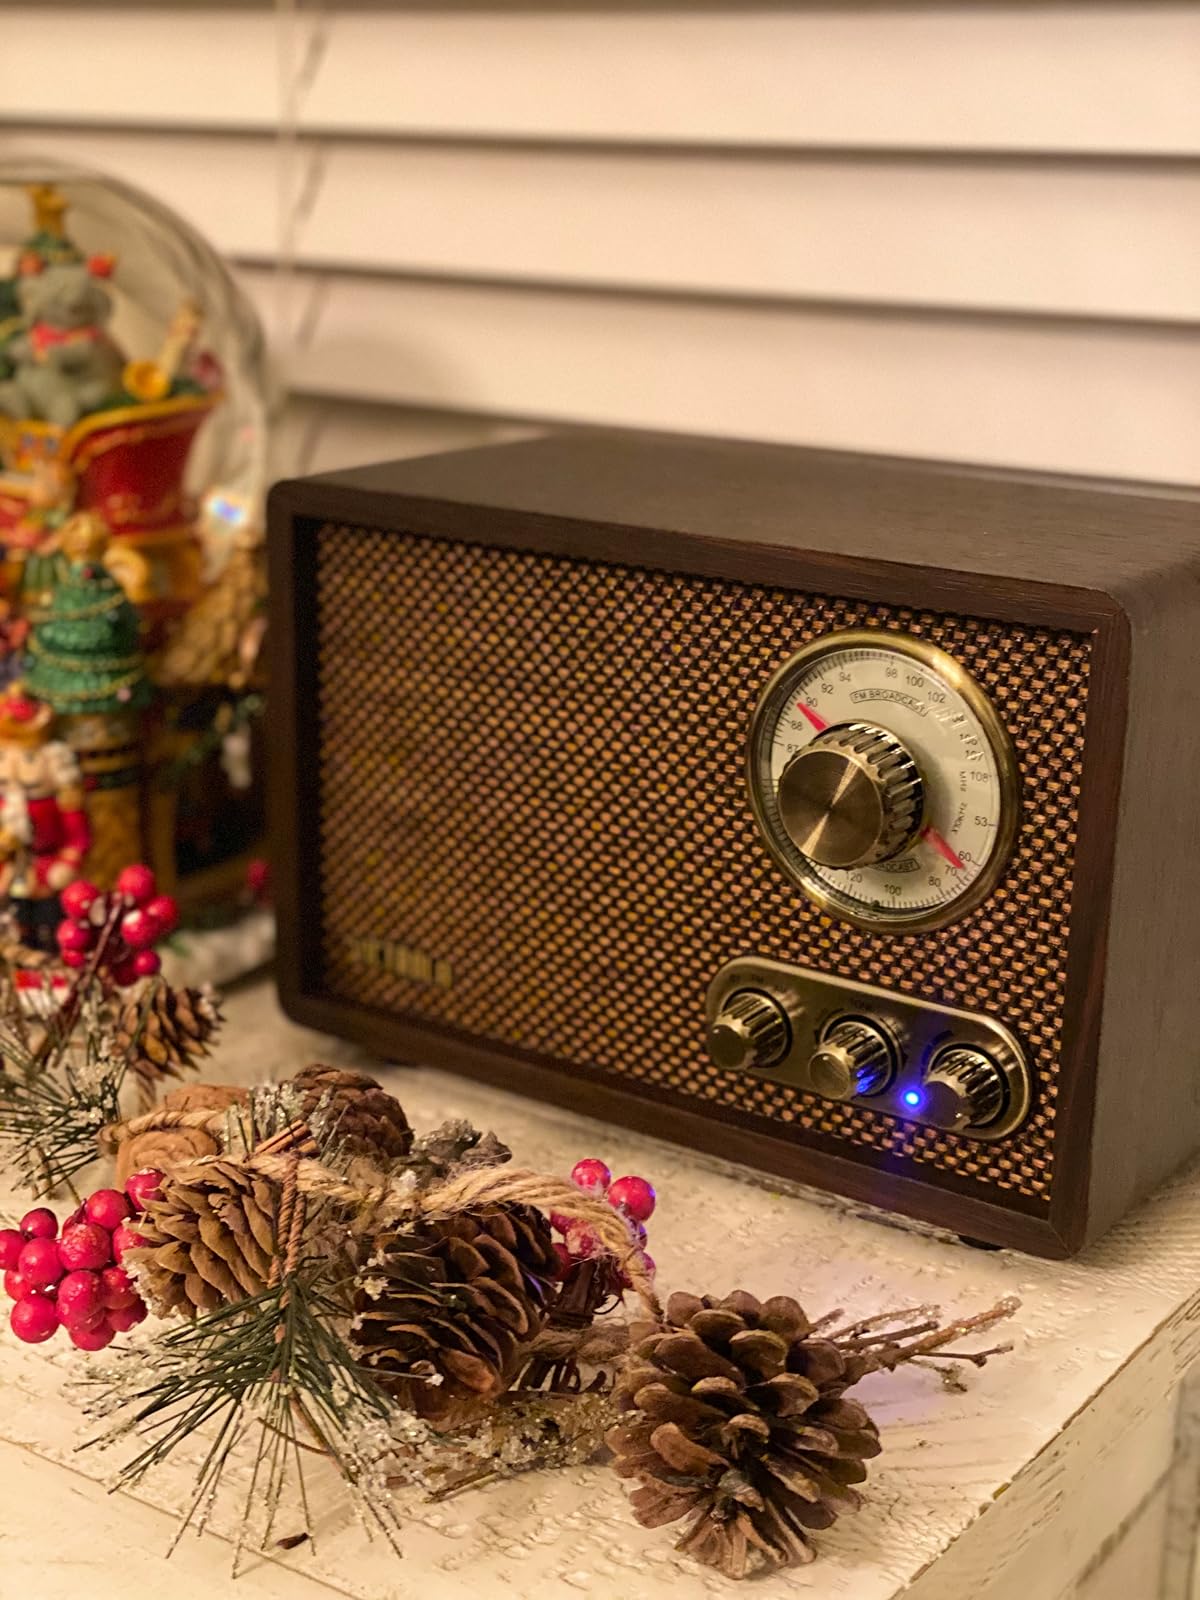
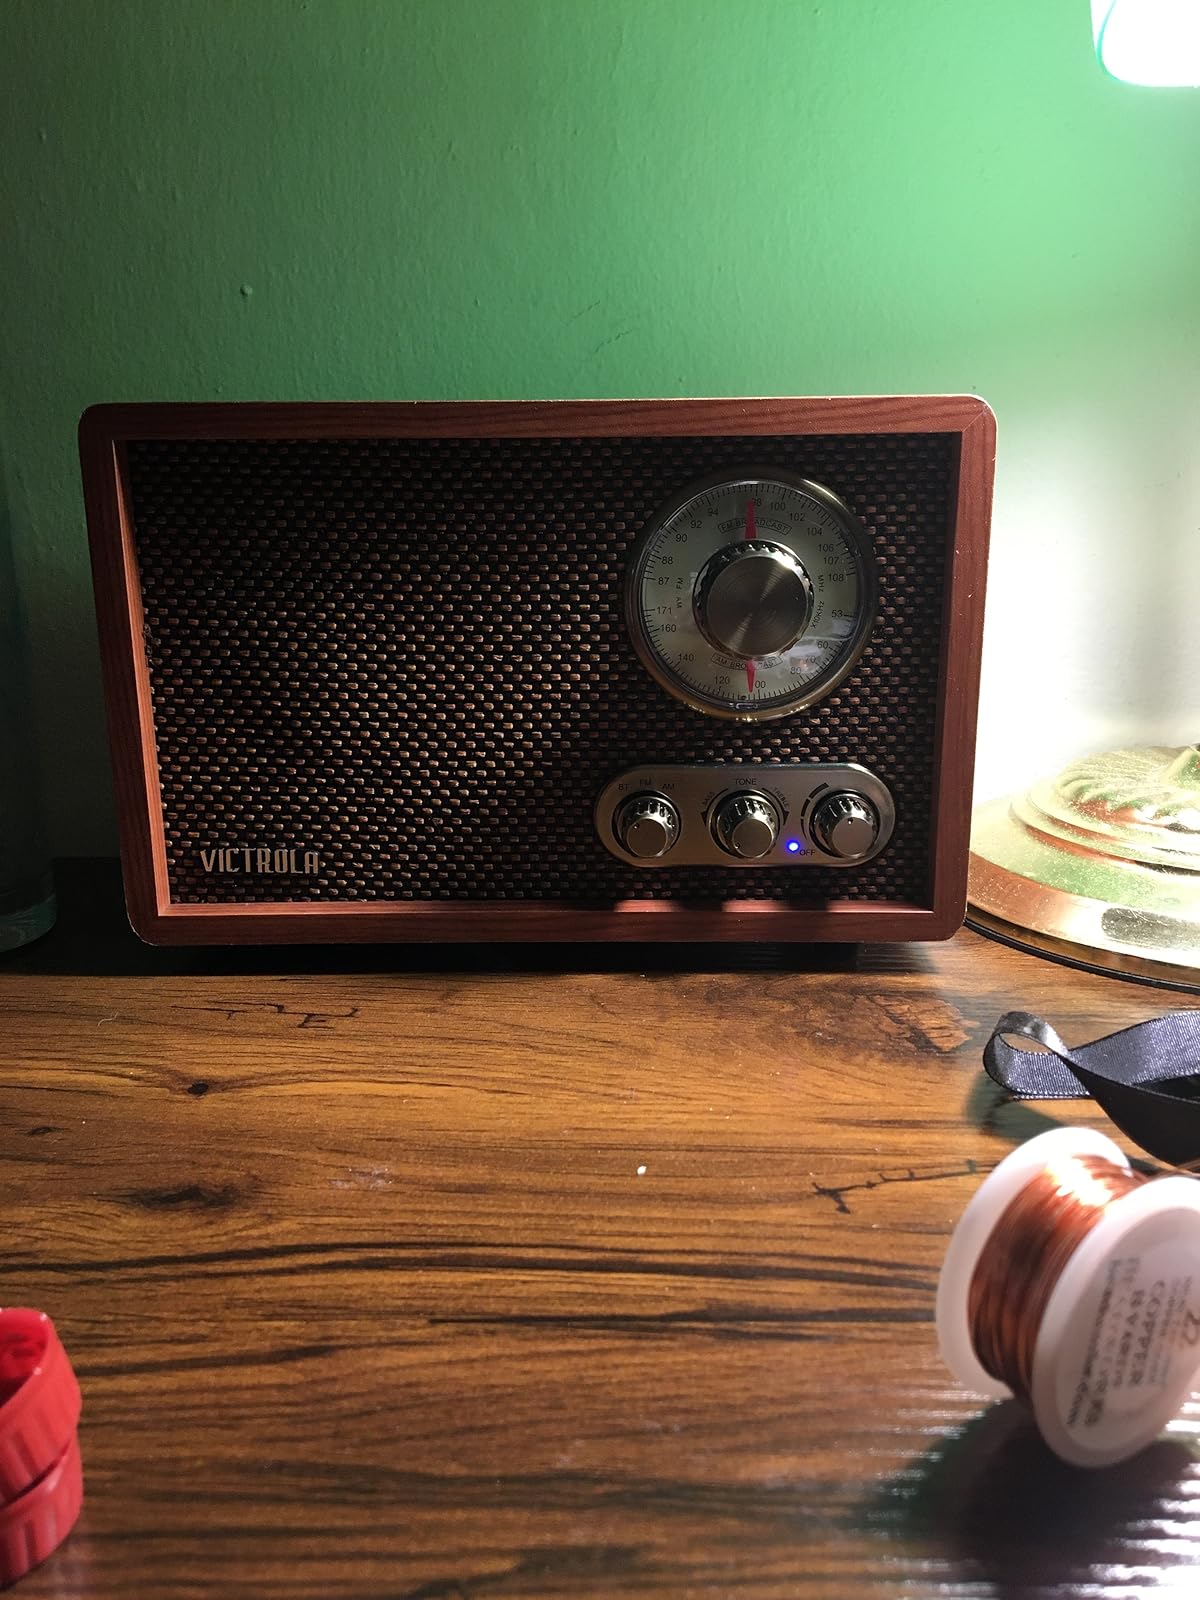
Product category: radio
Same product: no